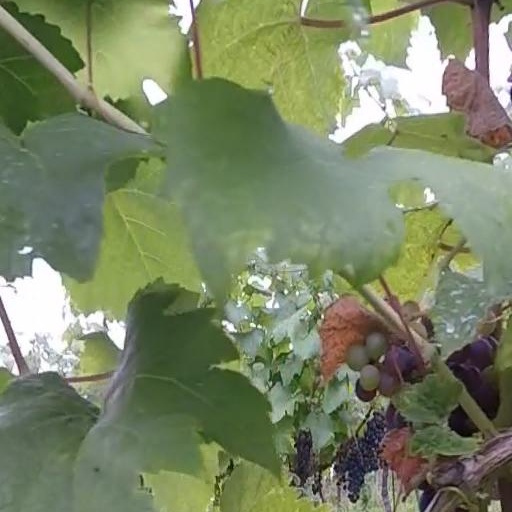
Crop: grape